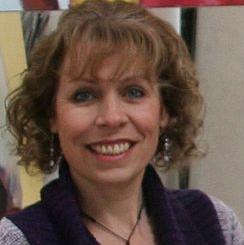
Age: 49